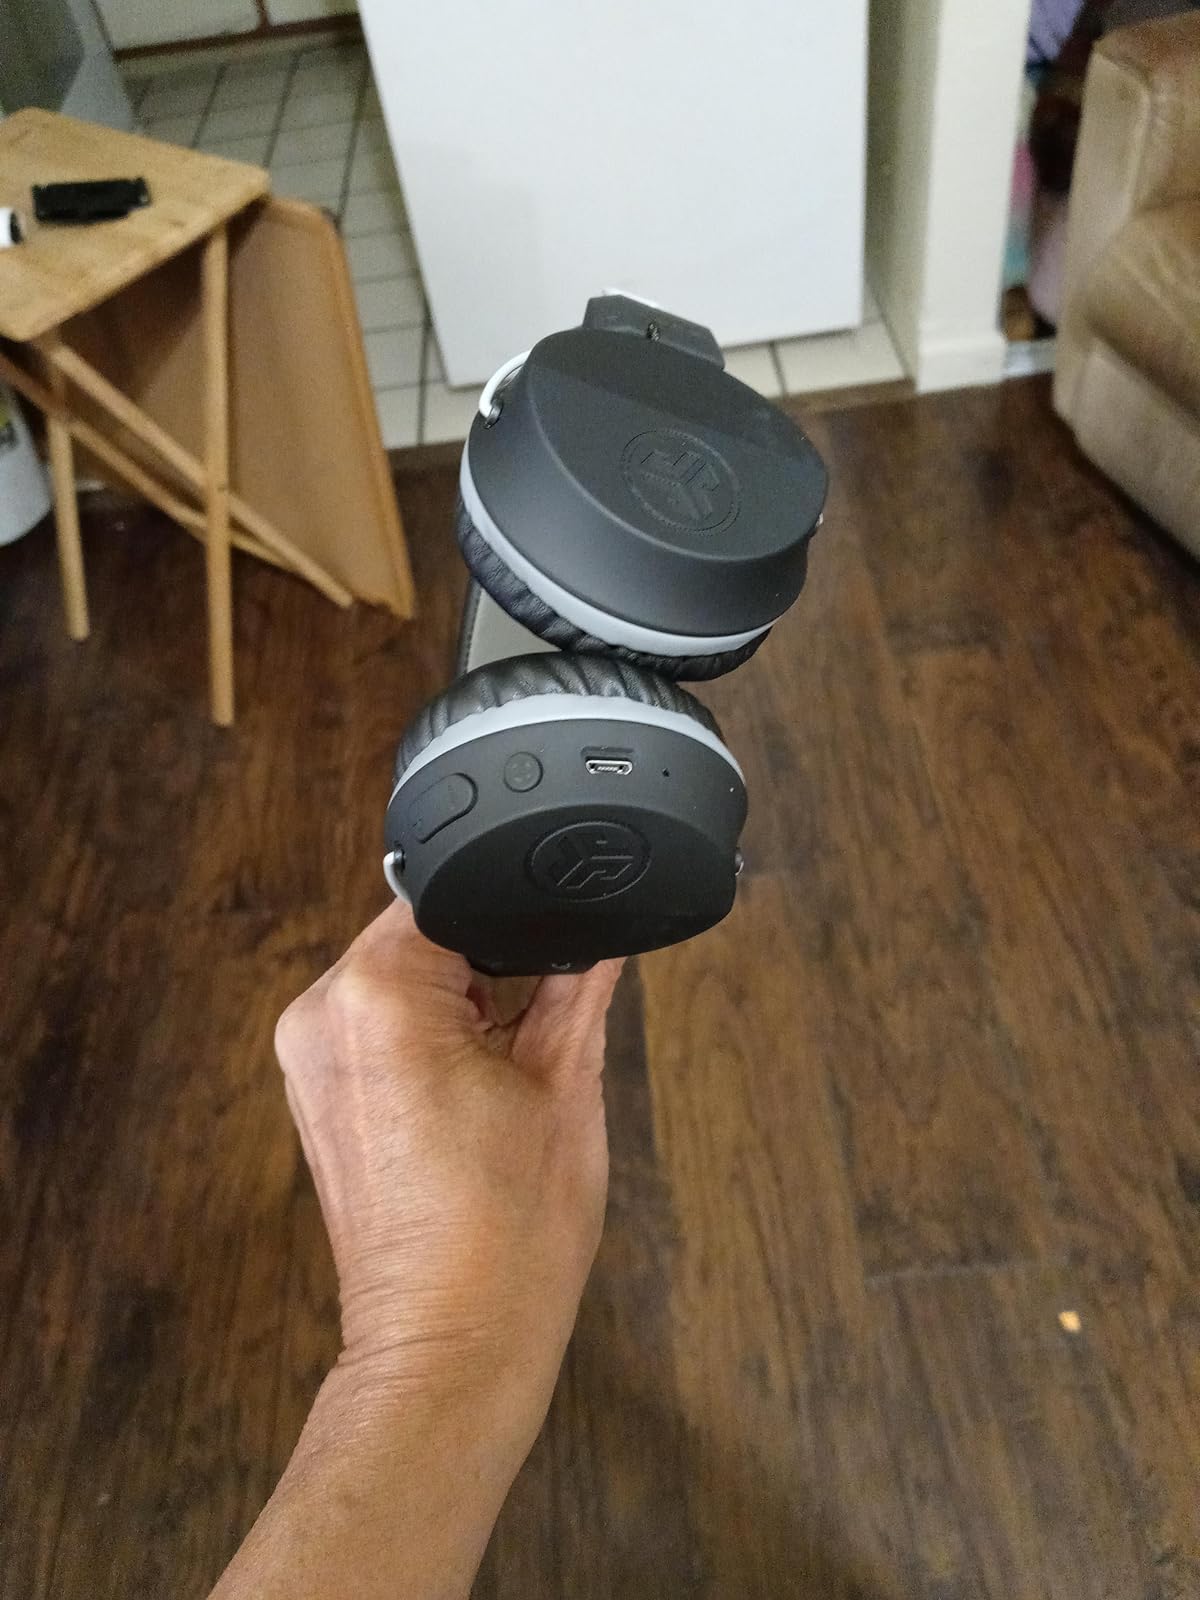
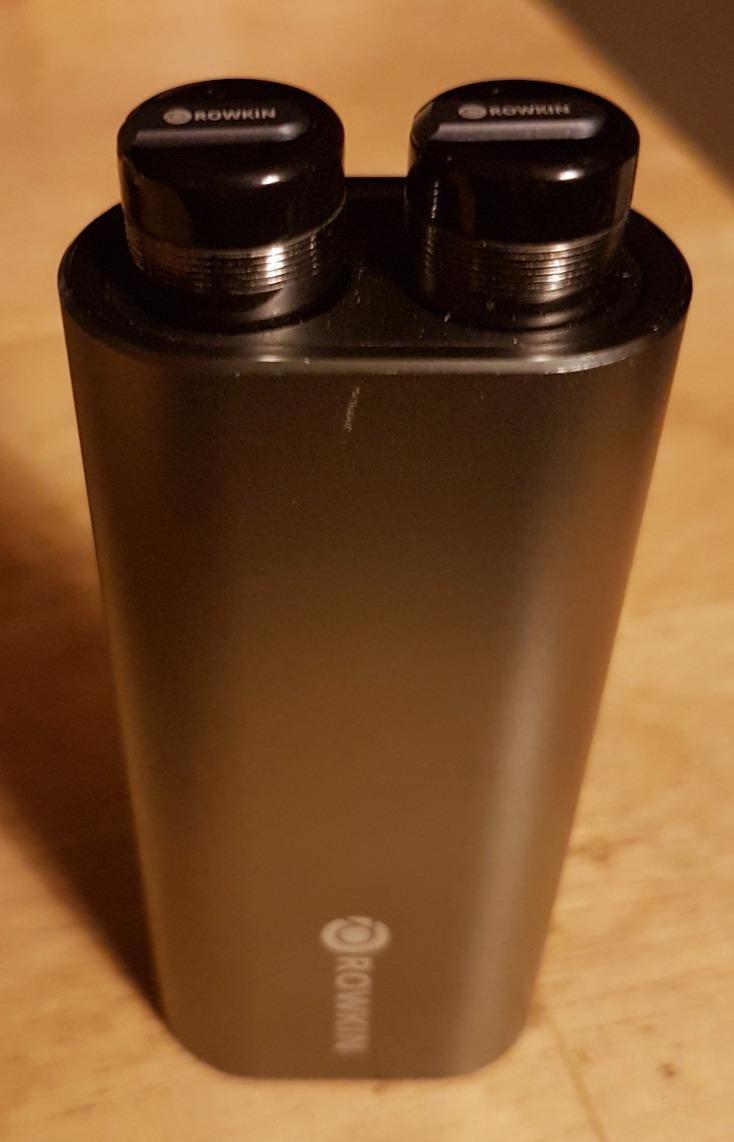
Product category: headphones
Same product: no